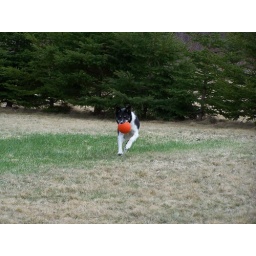
The grass is always greener over the septic field